Home Army 5th Wilno Brigade

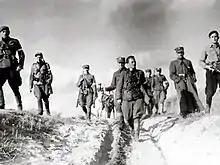
Home Army 5th Wilno Brigade

The Home Army 5th Wilno Brigade (also known as the "Brigade of Death") was a unit of the Polish anti-Nazi resistance organization Home Army, active in the Vilnius Region during World War II. The main commander of the brigade was major Zygmunt Szendzielarz, nom de guerre ""Łupaszko"".